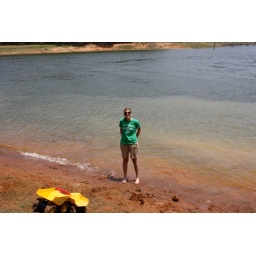
Em wading in the water at a beach while on our Rainforest Tour. Red sand.